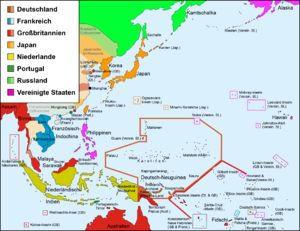
Det tyske koloniimperium / Det tyske kejserriges besiddelser
Kolonier og forpagtede områder i Østasien og Oceanien i 1914
Det tyske koloniimperium kom kun til at udgøre en beskeden og ret kortvarig del af Europas kolonialvælde. Det Tyske Kejserrige blev først skabt i 1871, og den tyske rigskansler, Otto von Bismarck, prioriterede rigets europæiske konsolidering. Først i 1880- og 1890-erne erhvervede riget nogle kolonier i Afrika og Stillehavet, og en vigtig årsag hertil var, at det var populært hos de tyske vælgere snarere end, at det indebar økonomiske fordele for Tyskland. Samtlige kolonier gik tabt ved Versaillesfreden, efter det tyske nederlag i 1. verdenskrig.